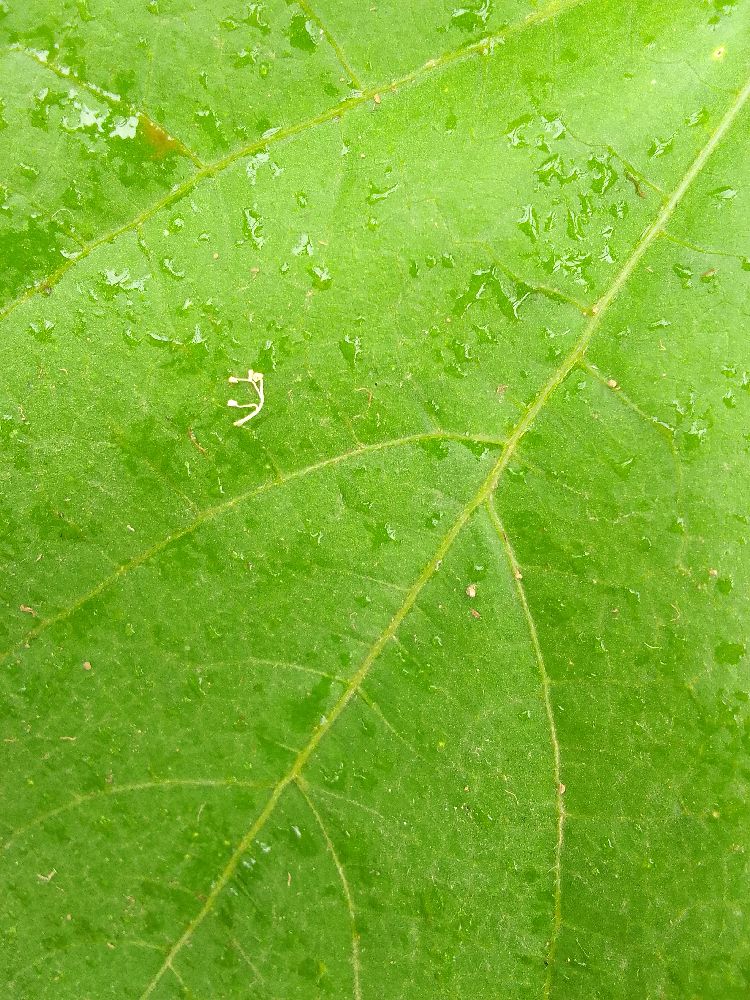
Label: healthy